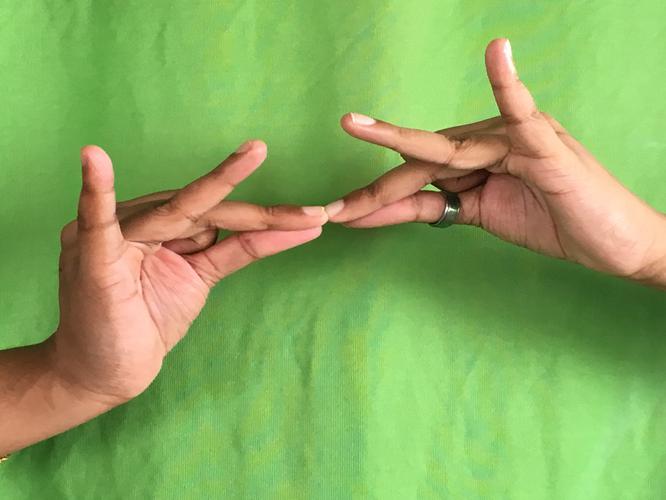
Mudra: Sakata
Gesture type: double_hand